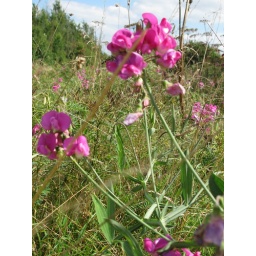
Wild sweet pea field in flower